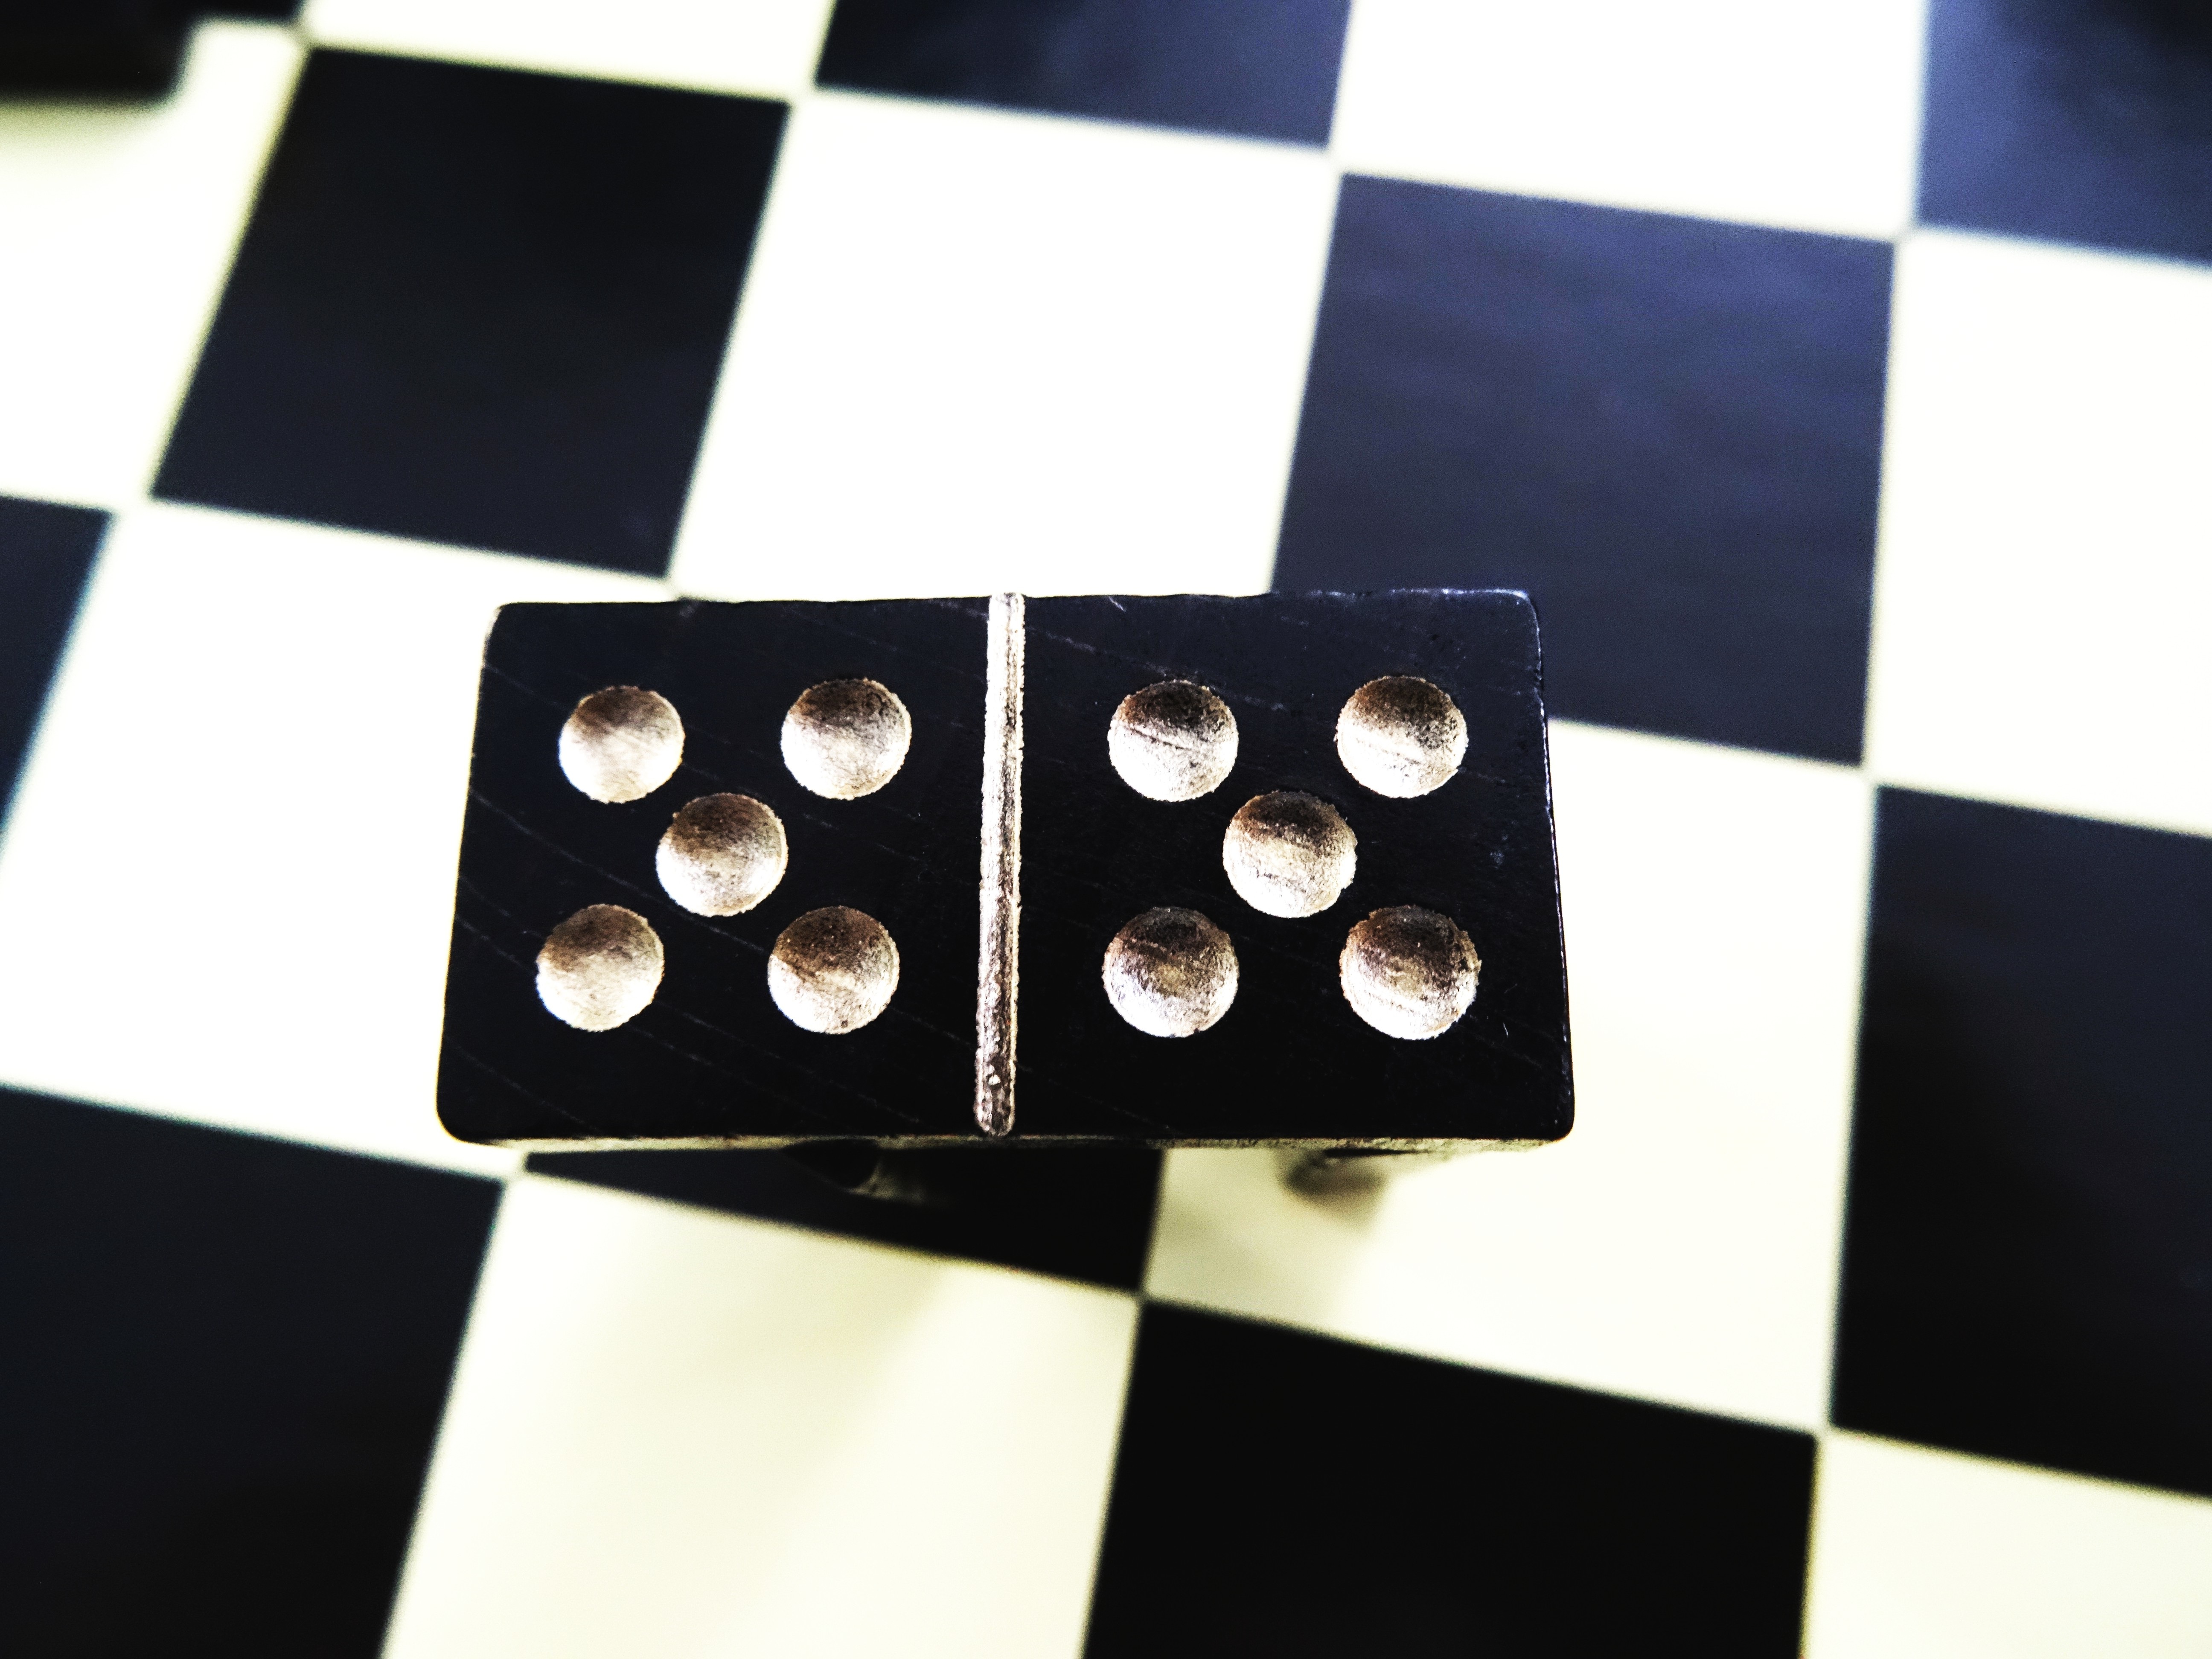
play, number, recreation, black, board game, brand, children, sports, chess, chessboard, toys, games, shape, gesellschaftsspiel, roll the dice, not ludo, board games, indoor games and sports, tabletop game, english draughts, game rules, game stone